Arnon Nampa

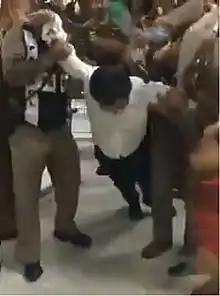
Arnon being dragged by officers upon his first arrest

On August 5, Apiwat Kanthong, the lawyer of Prayuth Chan-O-Cha, filed a complaint for the crime of lèse-majesté, removing him as a member of the Lawyers Council. On August 7, the Samranrat Police arrested him and Panupong Jadnok with sedition after the July 18 Free Youth protest. Later that day, Arnon and Panupong were dragged by police officers from the Criminal Court to a police vehicle and taken to the Huai Khwang Police Station. He and Panupong were released on bail on the evening of August 8 by a Criminal Court order. On the next day, he continued giving out speech again in the Chiang Mai protest.